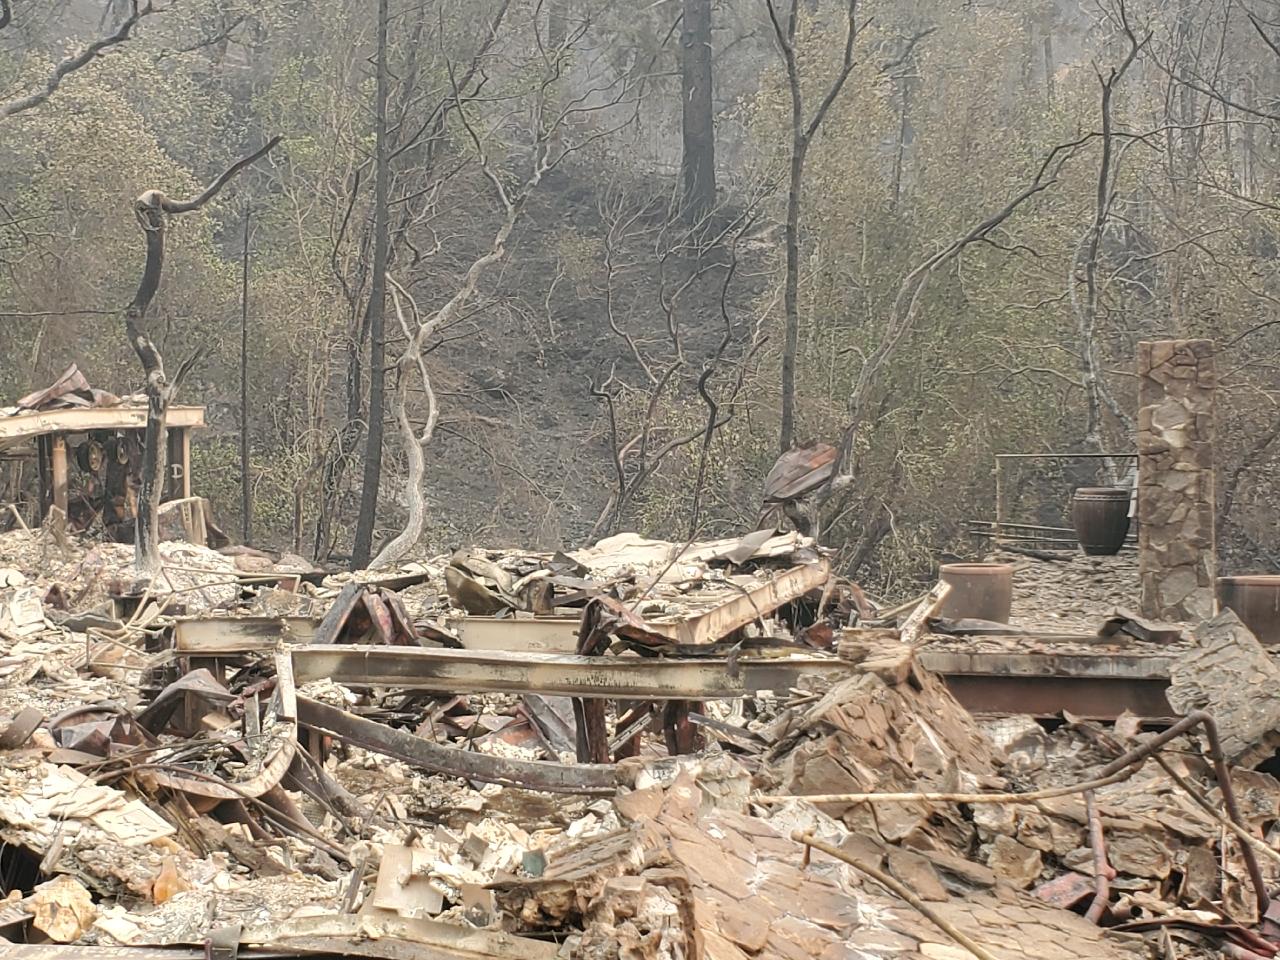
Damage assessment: destroyed